Terry Serpico

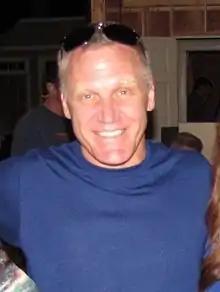
Serpico in 2012

Serpico was born in Fort Sill in Lawton, Oklahoma, the youngest of three children. He became interested in acting after graduating from high school. He attended Boston University before transferring to and graduating from the State University of New York at Purchase in 1989. He is of German and Italian descent.